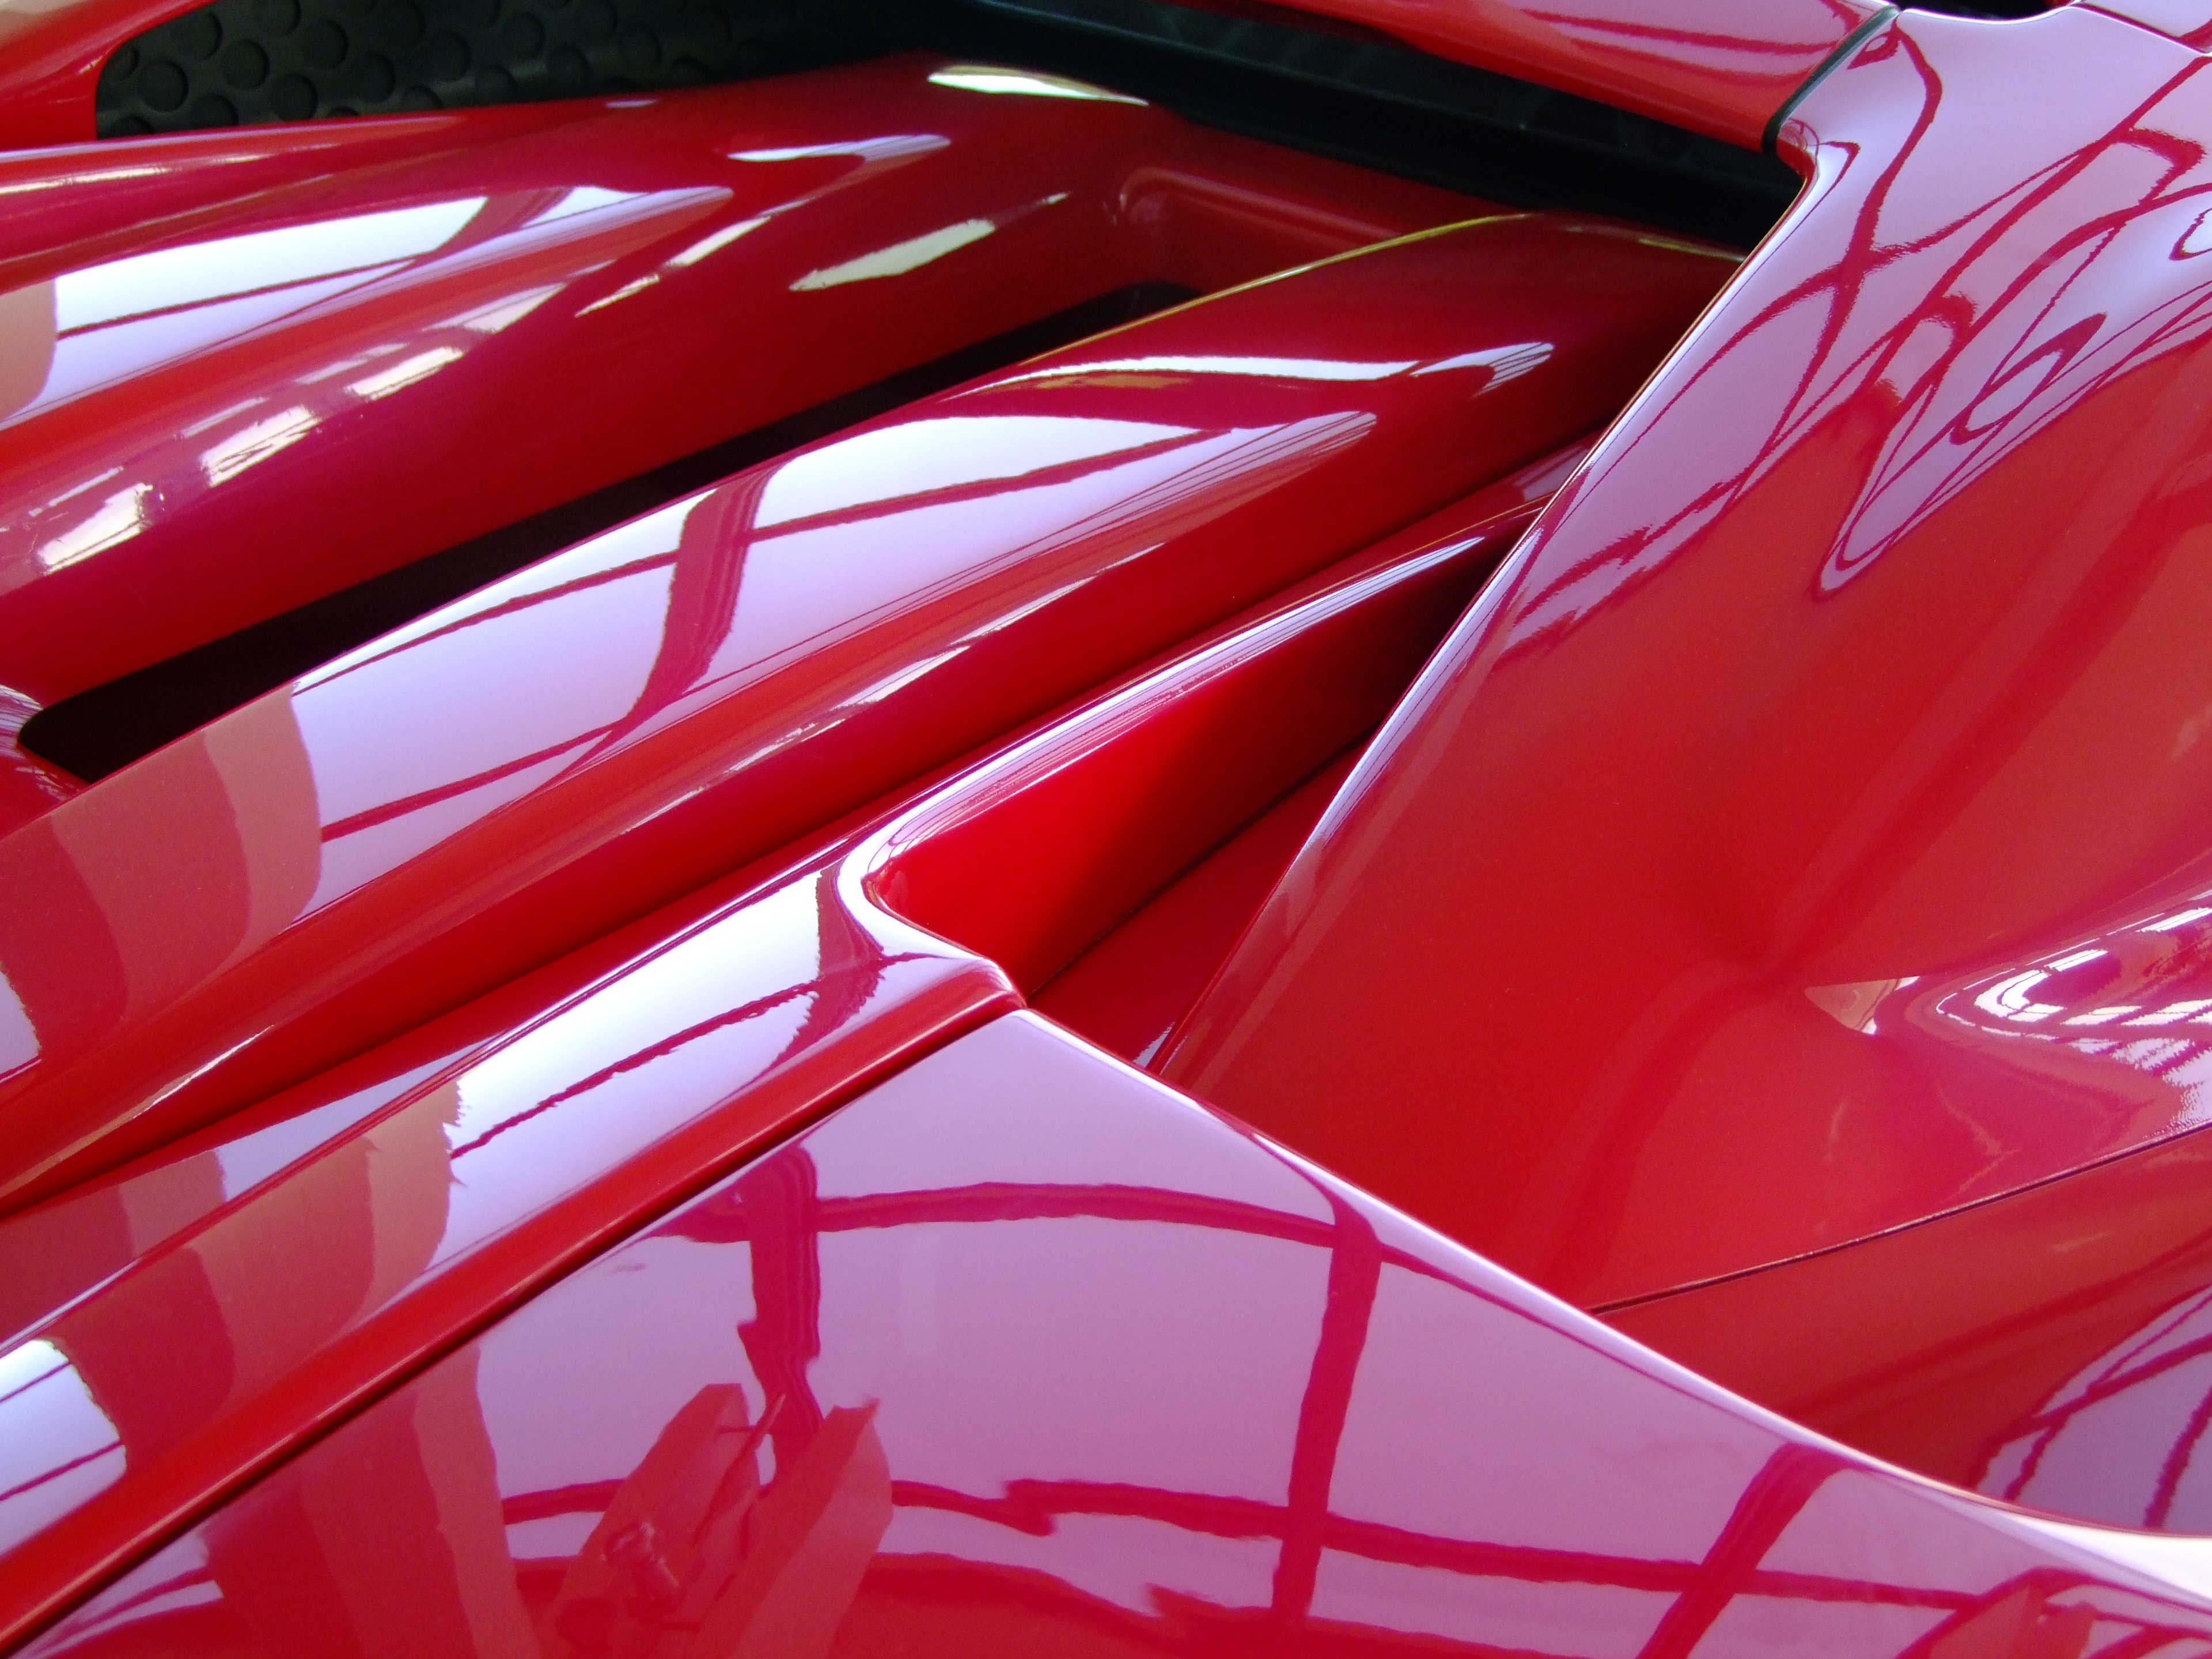
car, wheel, red, vehicle, italy, auto, sports car, bumper, supercar, detail, ferrari, auto show, land vehicle, automobile make, automotive exterior, automotive design, luxury vehicle, performance car